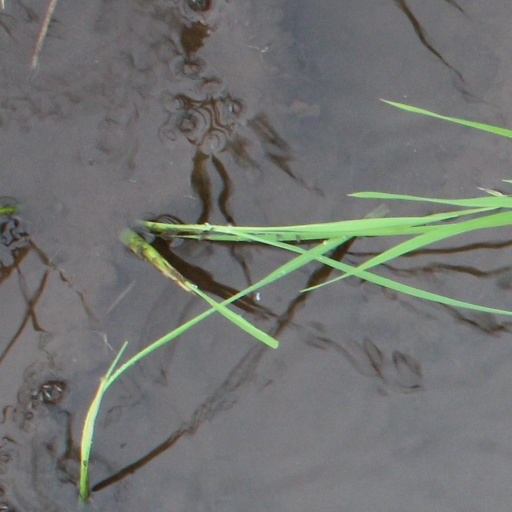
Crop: rice